Shipibos Stories

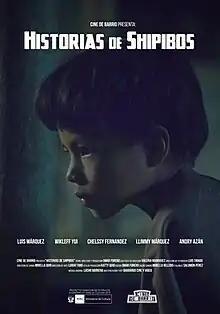
Film poster

Shipibos Stories (Spanish: Historias de shipibos) is a 2023 Peruvian drama film written, produced and directed by Omar Forero.